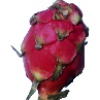
Label: red_pitahaya